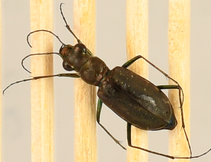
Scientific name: Cicindela punctulata
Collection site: North Sterling NEON (STER), plot STER_033